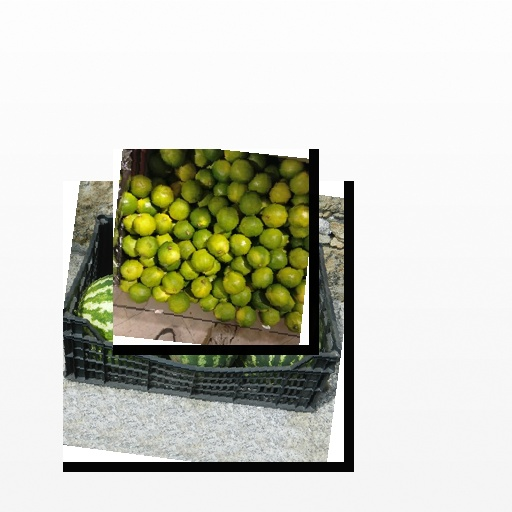
Food items: lime, watermelon